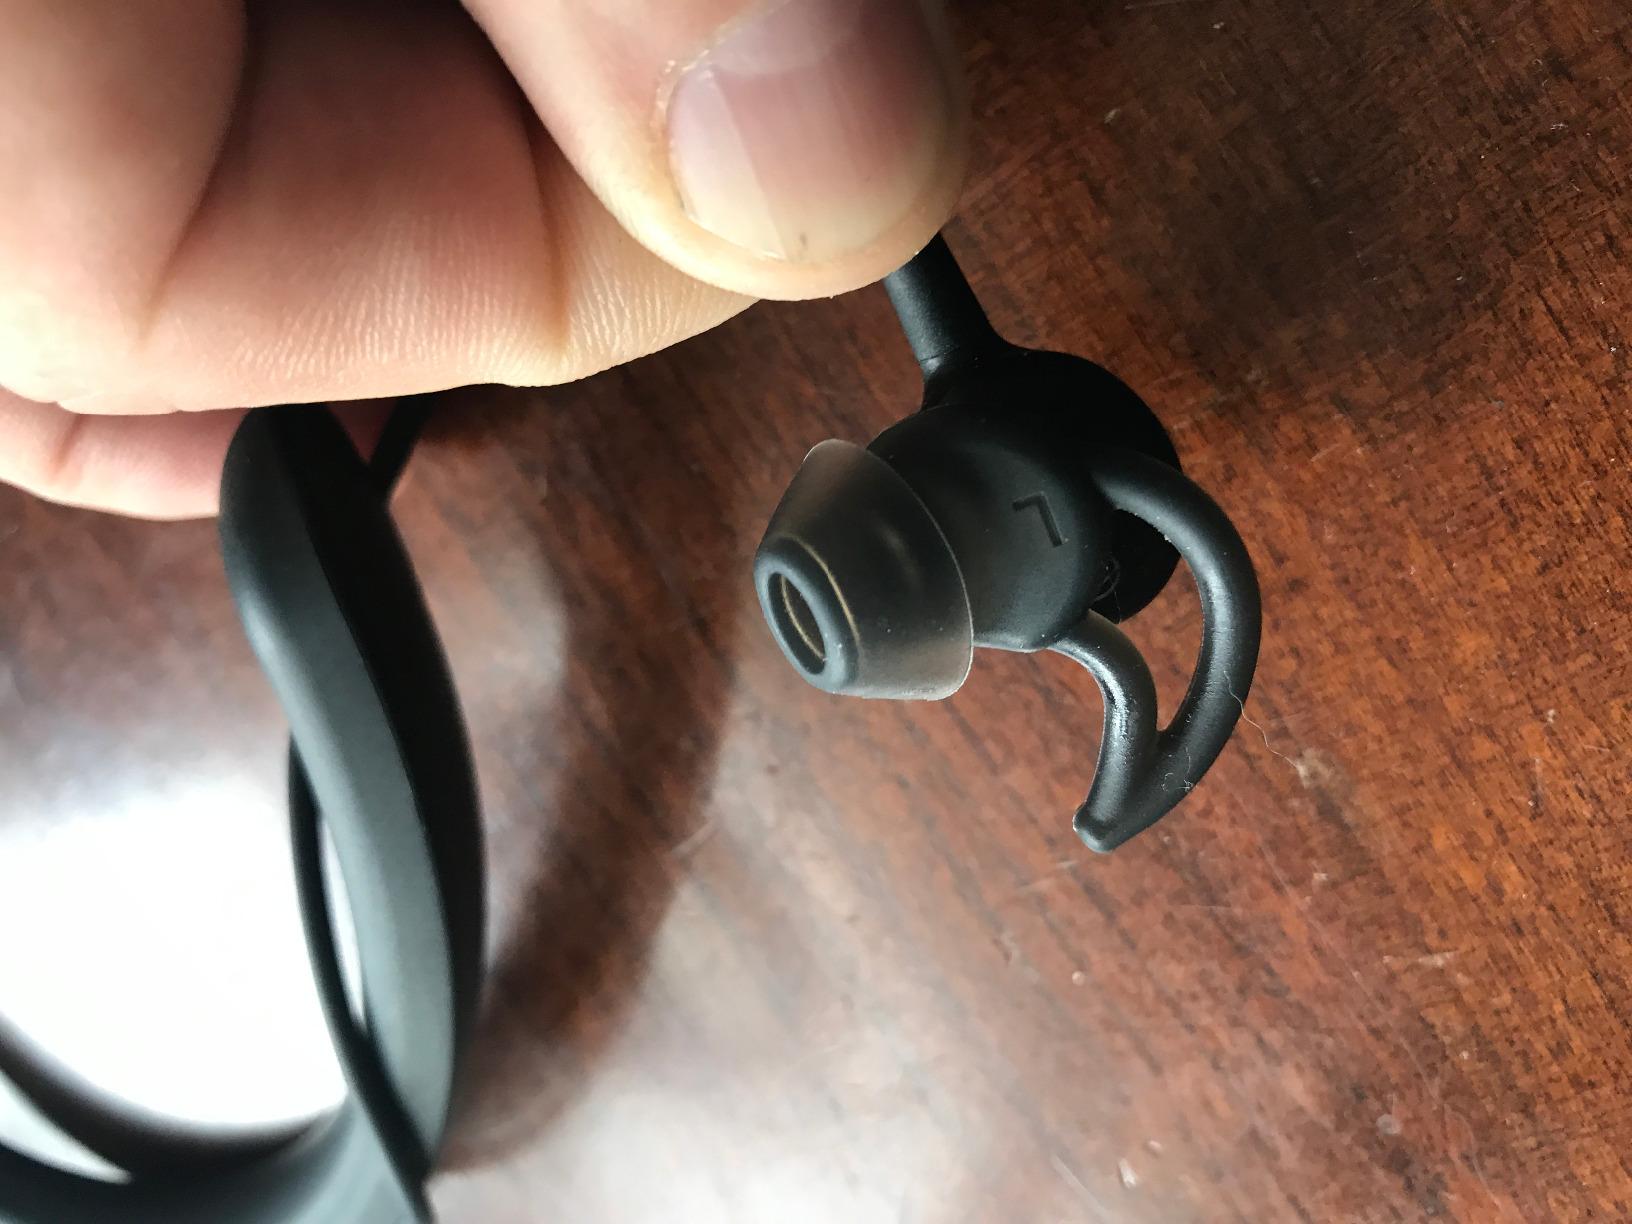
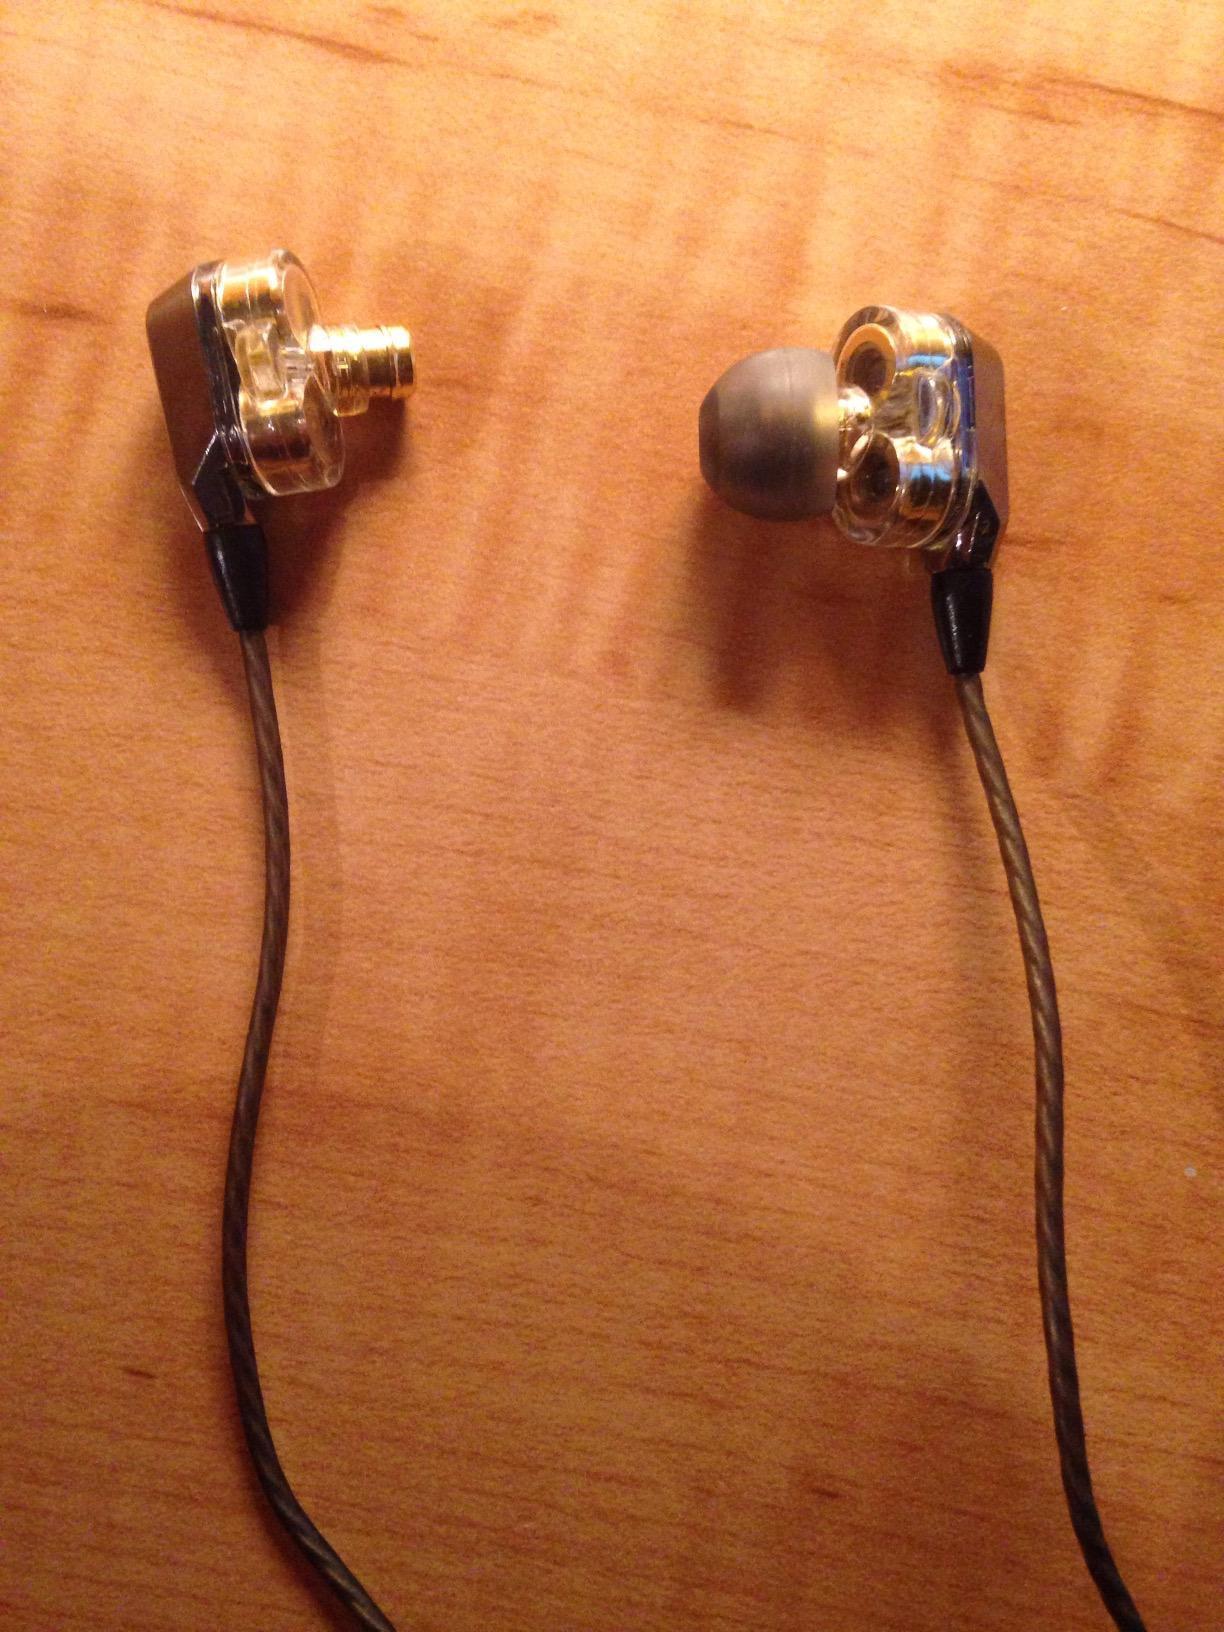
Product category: headphones
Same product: no